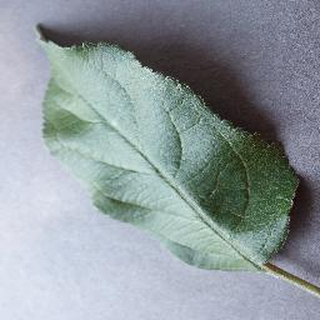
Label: healthy_apple